Wind lens

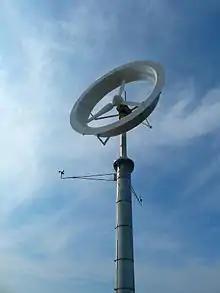
A wind lens in 2012.

The wind lens is a modification on the wind turbine created by Professor Ohya from the Kyushu University as an attempt to be more efficient in production of electricity and less invasive to both humans and nature. While still in progress, the wind lens has a few changes in design which have led to impacts on how wind energy can be used and harnessed while changing how it impacts the world around us. A wind lens works like a ducted fan on an aircraft - it encircles the wind turbine, and speeds air up while protecting the blades from foreign object damage. Because of this, wind turbine efficiency can be drastically increased because of a simple installation of a wind lens.